History of education in the United States

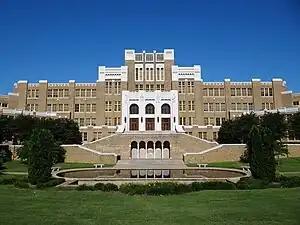
Little Rock Central High School became a focal point of the Little Rock Integration Crisis

The relief programs did offer indirect help. The Civil Works Administration (CWA) and Federal Emergency Relief Administration (FERA) focused on hiring unemployed people on relief, and putting them to work on public buildings, including public schools. It built or upgraded 40,000 schools, plus thousands of playgrounds and athletic fields. It gave jobs to 50,000 teachers to keep rural schools open and to teach adult education classes in the cities. It gave a temporary jobs to unemployed teachers in cities like Boston. Although the New Deal refused to give money to impoverished school districts, it did give money to impoverished high school and college students. The CWA used "work study" programs to fund students, both male and female.